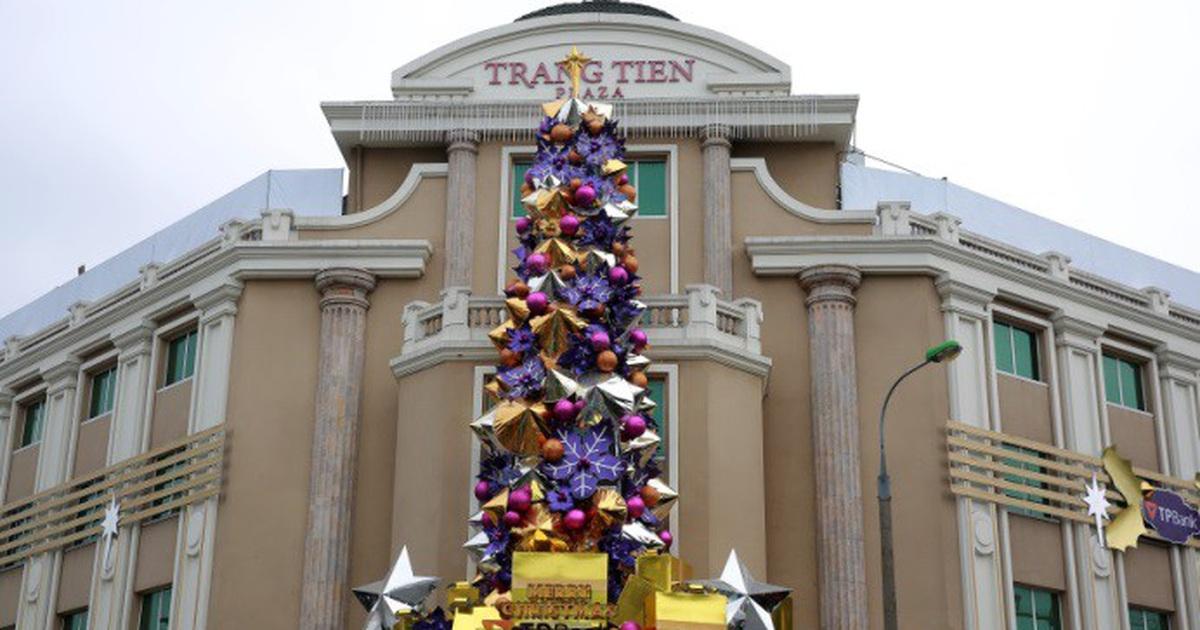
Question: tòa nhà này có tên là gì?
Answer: có tên là trang tien plaza